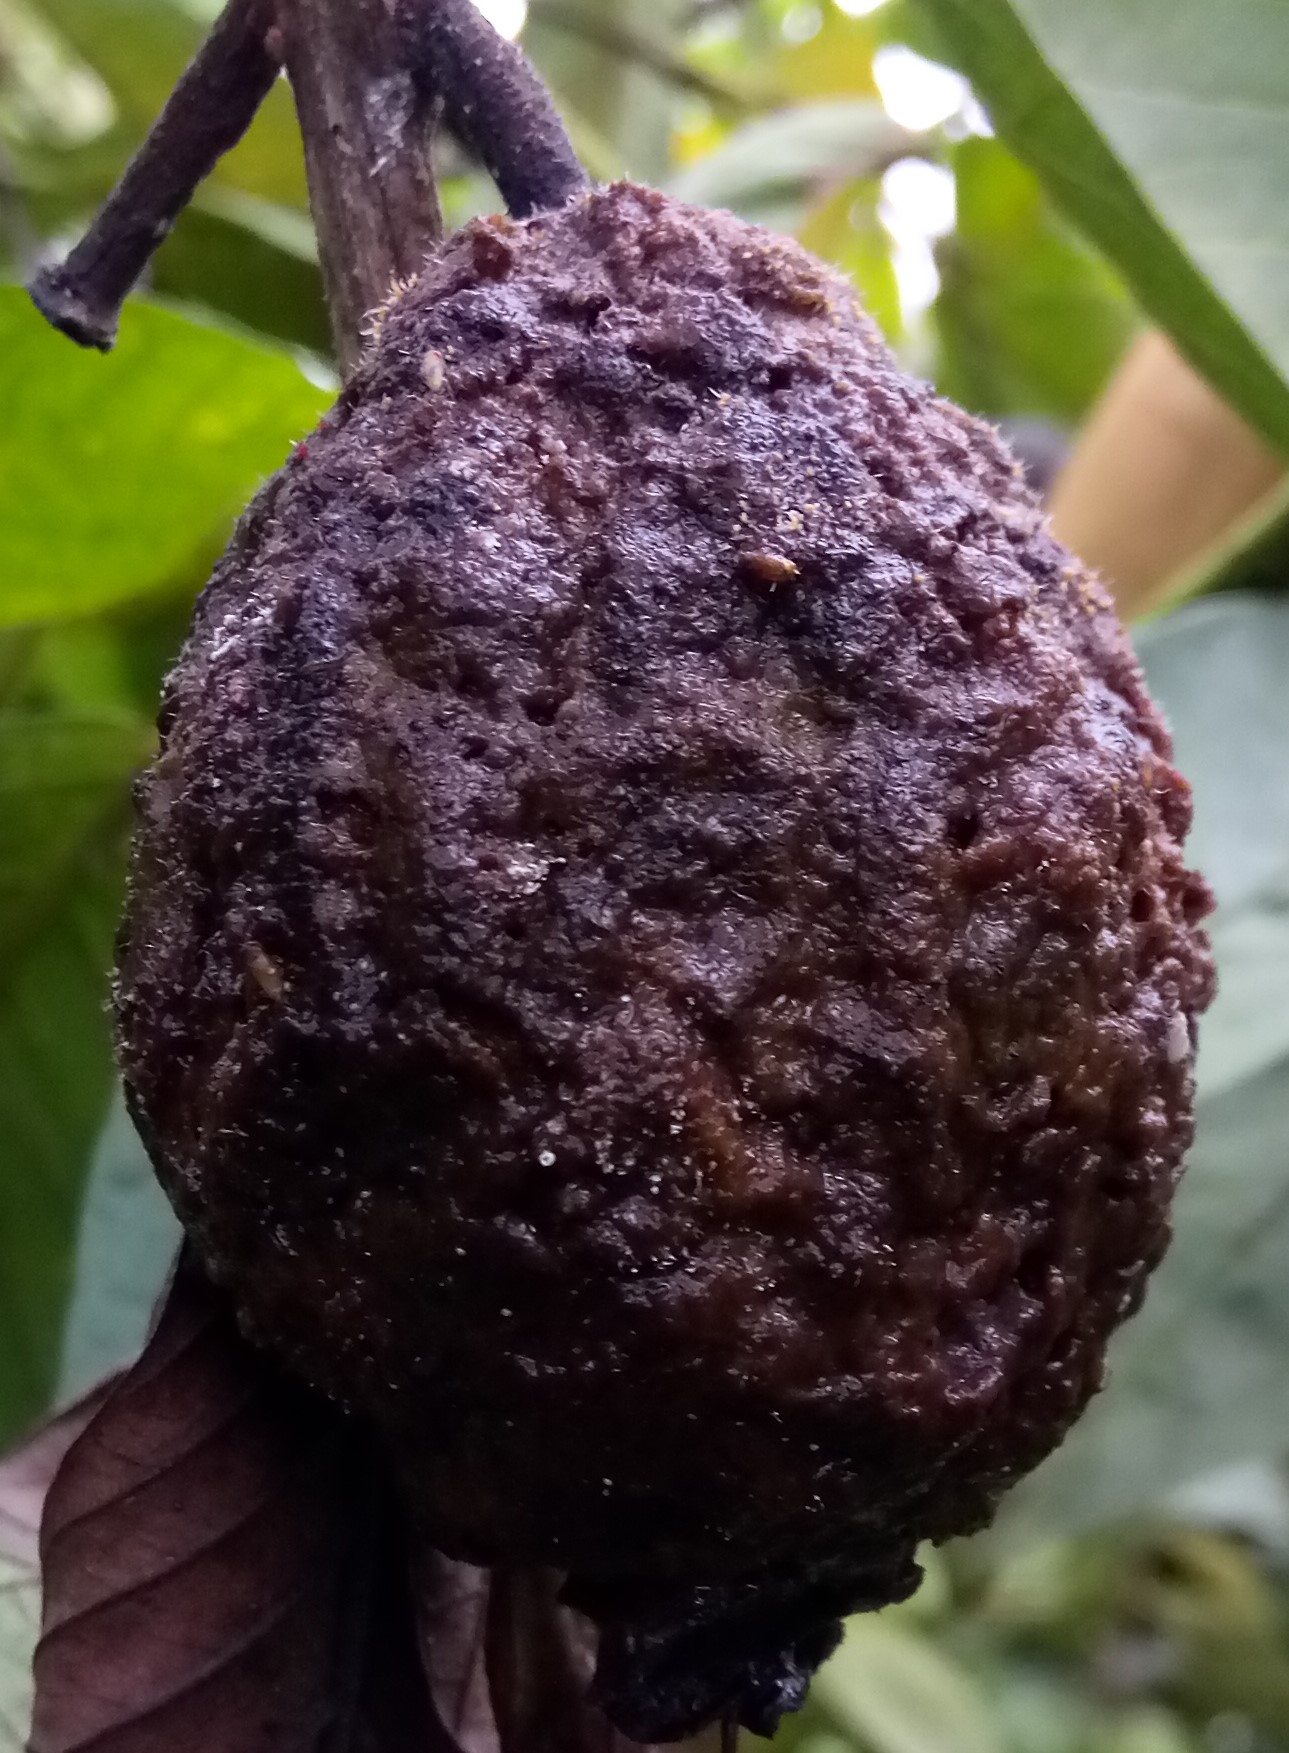
Label: Phytopthora